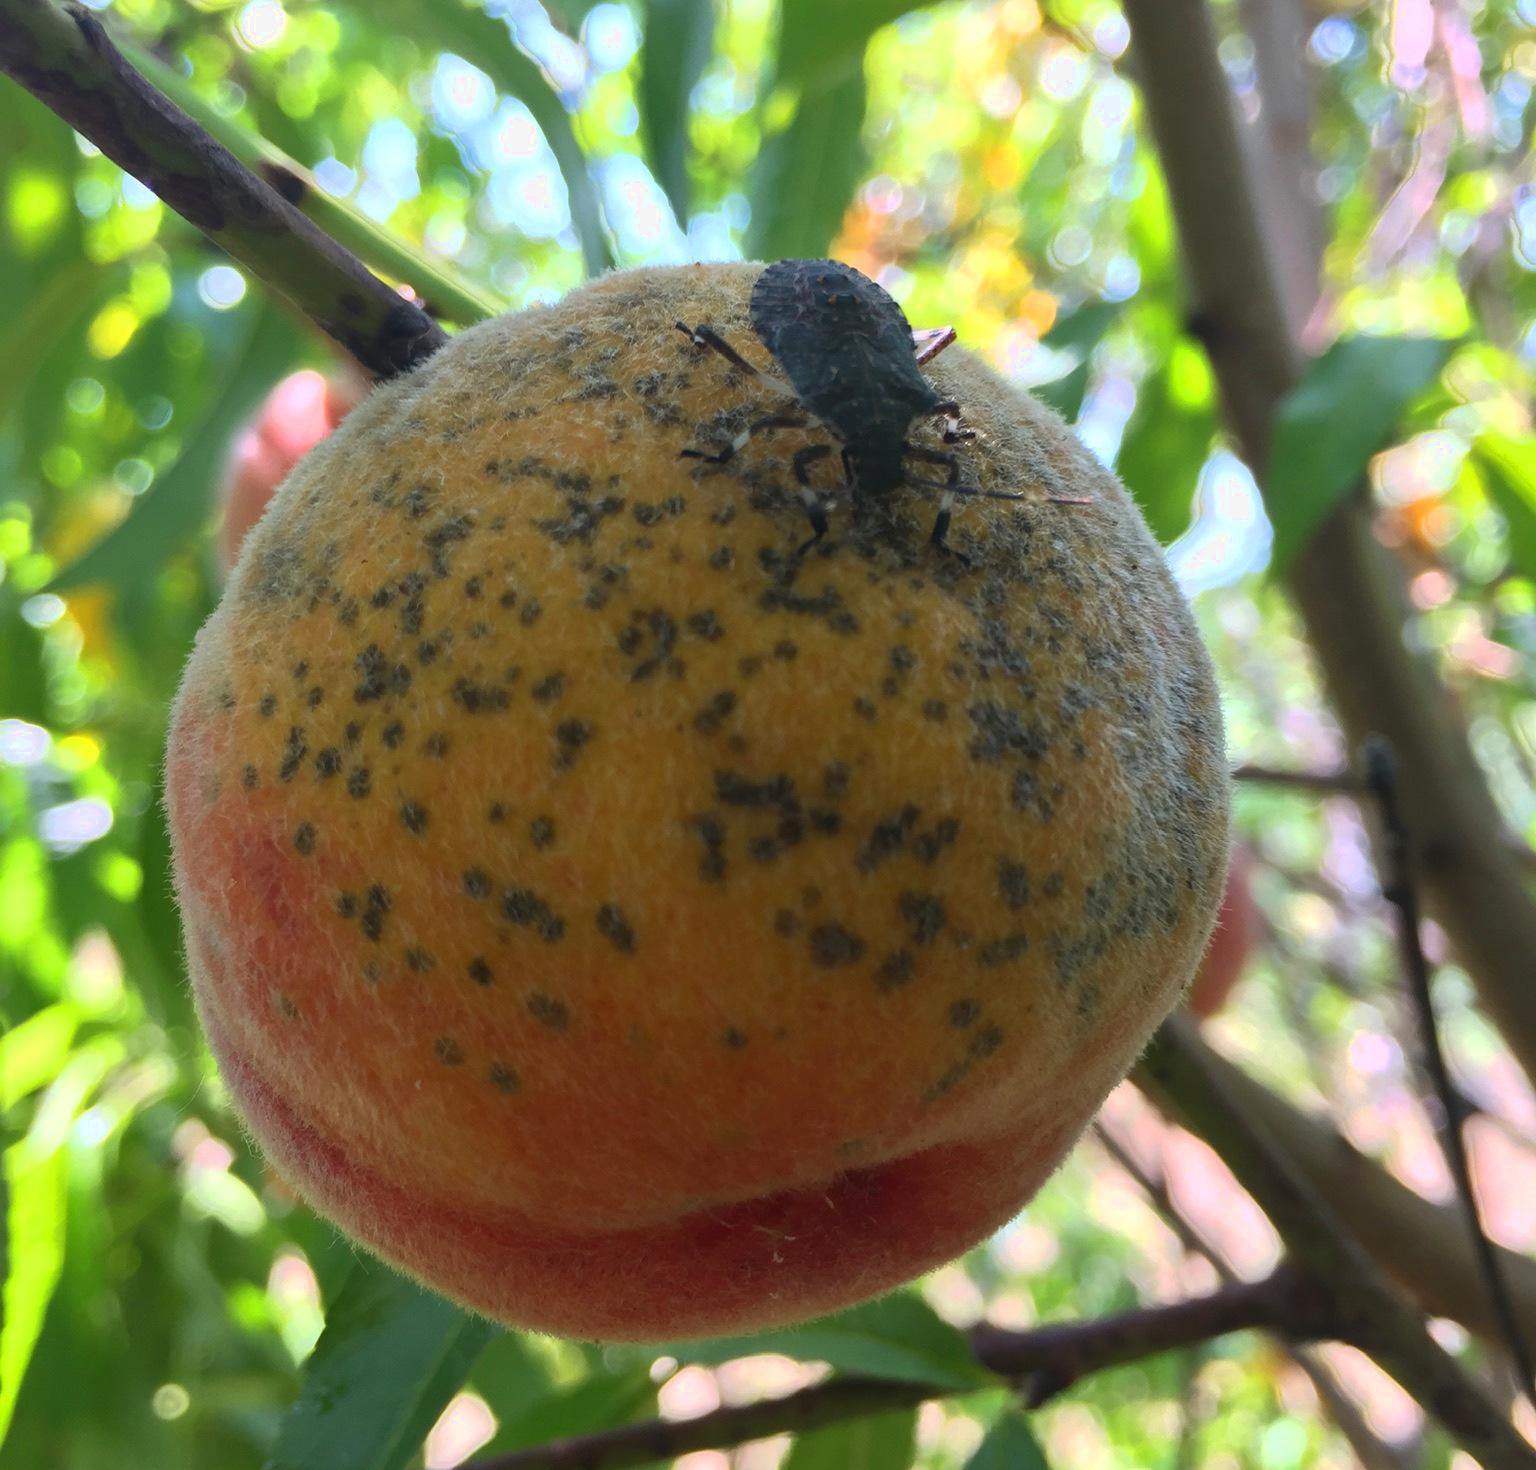
Plant: Peach
Disease: peach scab